Southern Australia

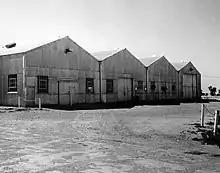
Atomic Test Site in Maralinga, SA.

As a result of Britain's filtering of information to the Australian government, complacent ignorance regarding the tests safety caused environmental and health problems for local Emu Field's Yanykunytjatjara people. An incident known as "Black Mist" caused significant health problems and several deaths for Indigenous locals. This was denied by the British for 29 years, and only following the Royal Commission, did they admit knowledge of the detriments it caused.